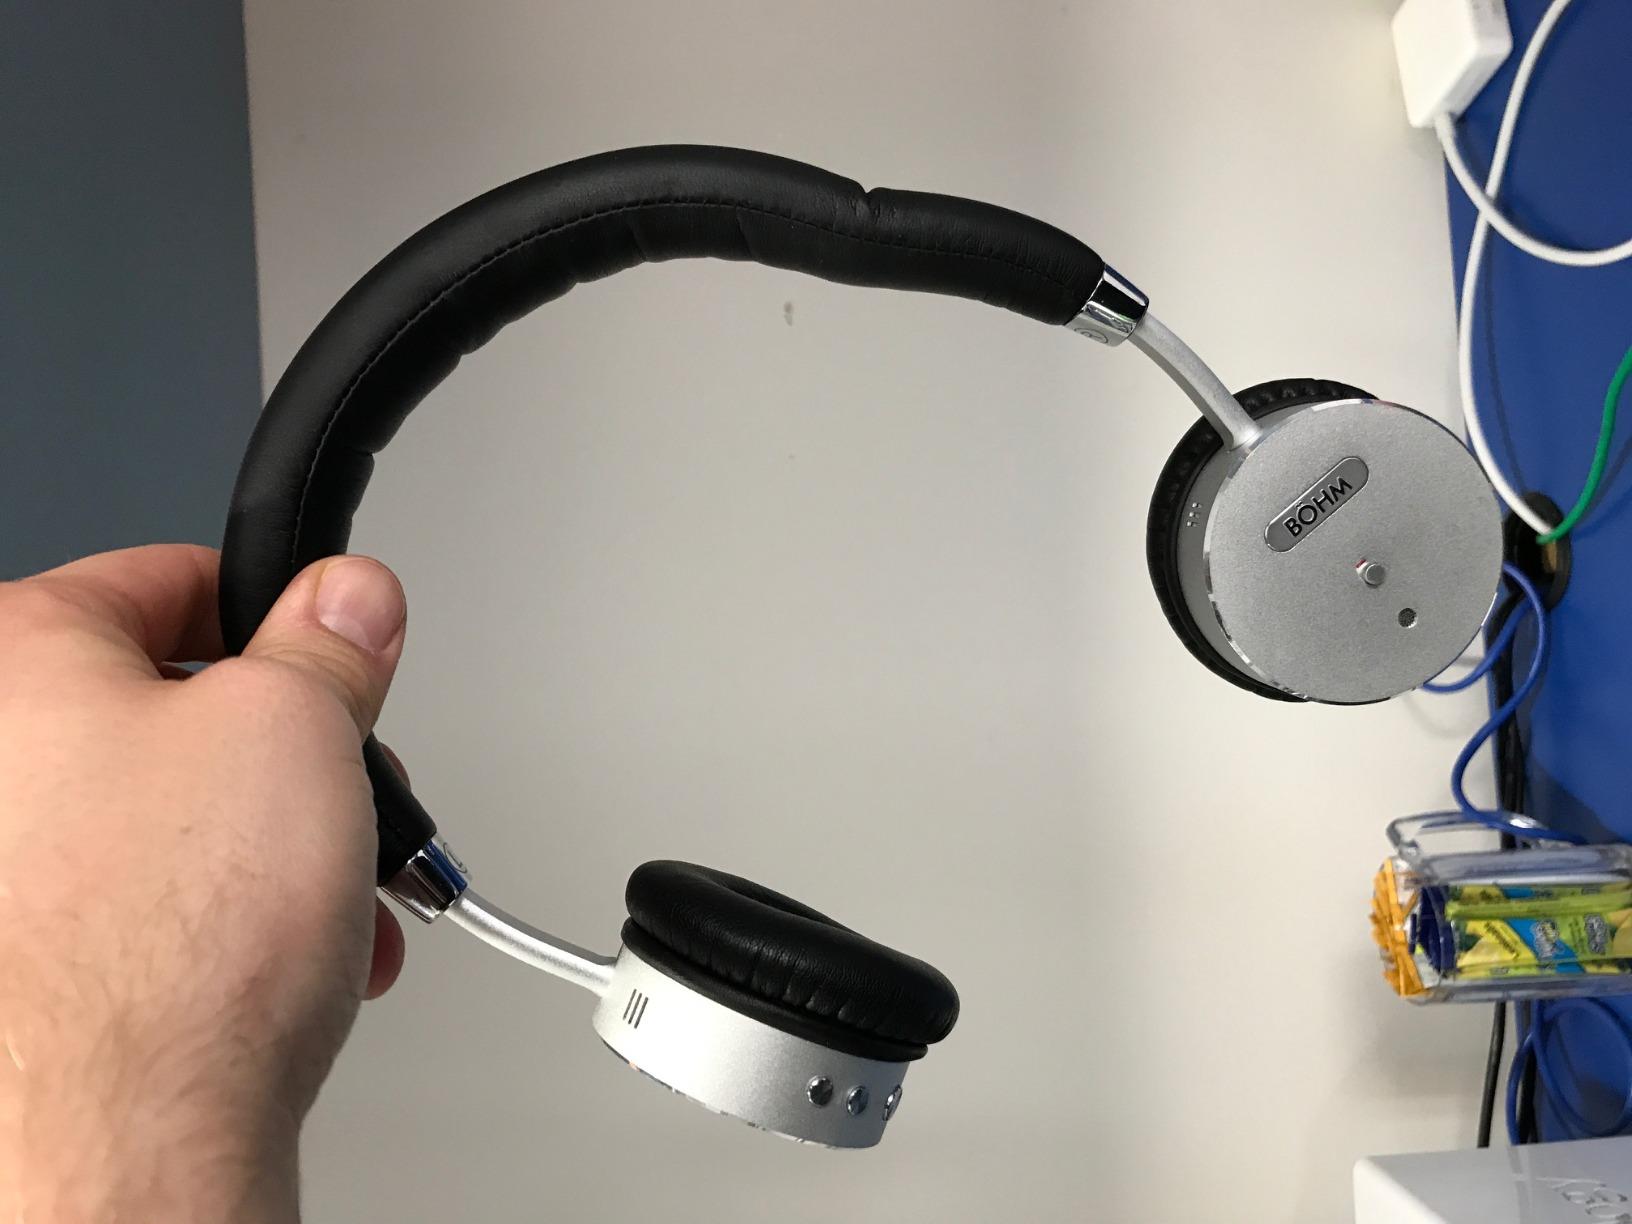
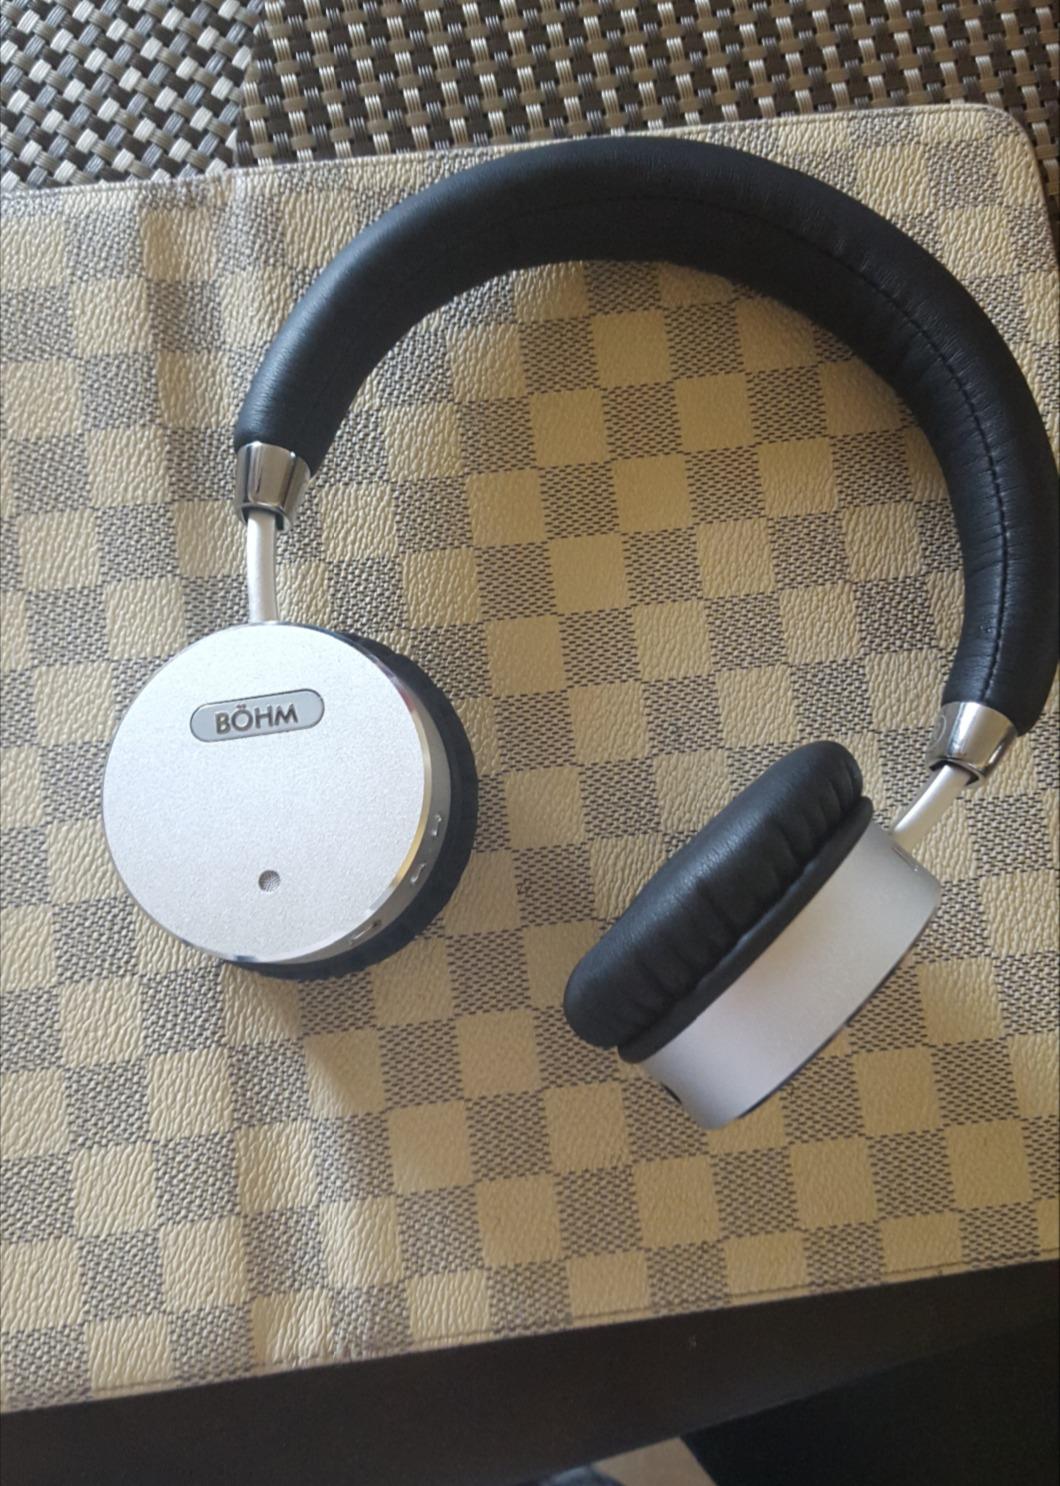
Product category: headphones
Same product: yes